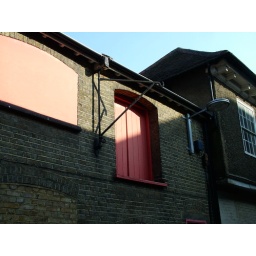
Swivel hook by an old 1st floor door in Bulls Head Yard, Dartford Kent